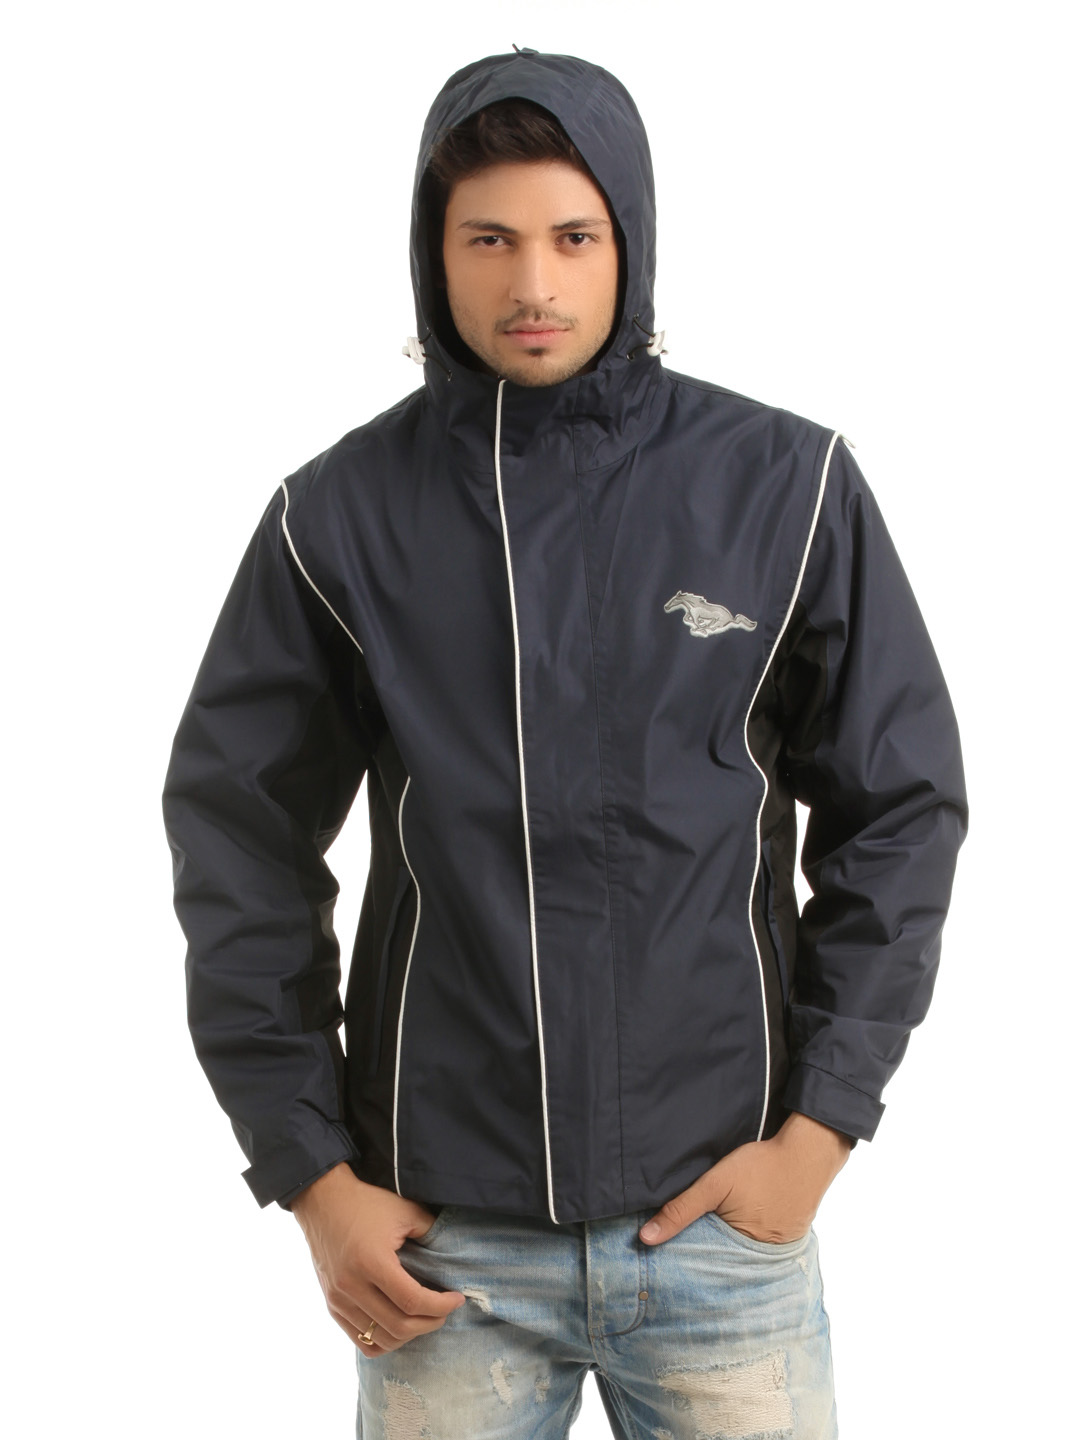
Just Natural Unisex Navy Blue Jacket
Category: Apparel / Topwear / Rain Jacket
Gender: Unisex
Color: Navy Blue
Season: Summer 2012
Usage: NA